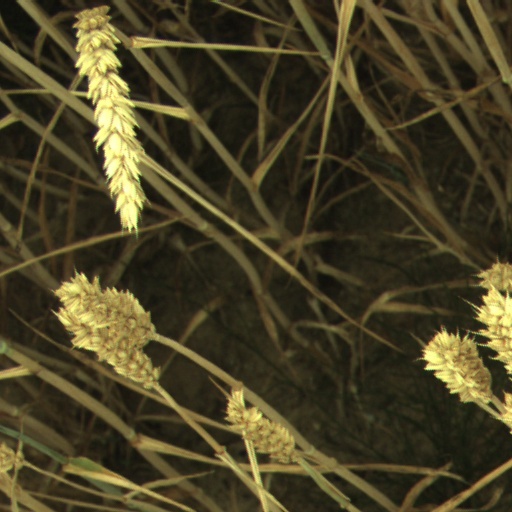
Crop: wheat